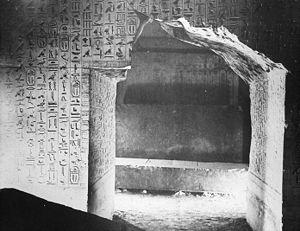
Les Textes des pyramides sont les plus anciens écrits religieux connus à ce jour. C'est la somme des conceptions funéraires des Égyptiens de l'Ancien Empire, c'est-à-dire d'il y a 4 500 ans.
Le Livre des morts des Anciens Égyptiens a pour véritable titre, à l'époque de l'Égypte antique, Livre pour sortir au jour. Le « jour » en question est celui des vivants, mais aussi de tout principe lumineux s'opposant aux ténèbres, à l'oubli, à l'anéantissement et à la mort. Dans cette perspective, le défunt égyptien cherche à voyager dans la barque du dieu soleil Rê et à traverser le royaume d'Osiris.
Le terme pharaon sert à désigner les rois et reines de l'Égypte antique. Les noms de 345 pharaons nous sont parvenus grâce à de multiples attestations dont des listes royales compilées par les scribes égyptiens. Ces souverains se sont succédé sur une période de plus de trois millénaires entre -3150 et -30. Depuis les Ægyptiaca de Manéthon, historien et grand-prêtre d'Héliopolis au -IIIᵉ siècle, cette longue période est divisée en trente dynasties depuis l'unification du royaume par le mythique Narmer-Ménès et jusqu'à la disparition de Nectanébo II en -343, le dernier pharaon d'une Égypte indépendante. Après lui se succèdent deux dynasties étrangères, la XXXIᵉ dynastie des empereurs perses achéménides et la dynastie des Ptolémées d'origine macédonienne. L'archéologie a aussi permis de distinguer une dynastie archaïque, antérieure à la première, la dynastie égyptienne zéro.